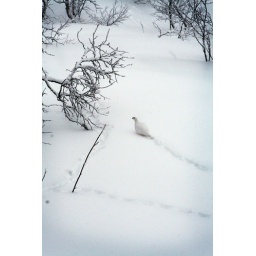
A bird walked by outside my window when I woke up on a ski-trip.